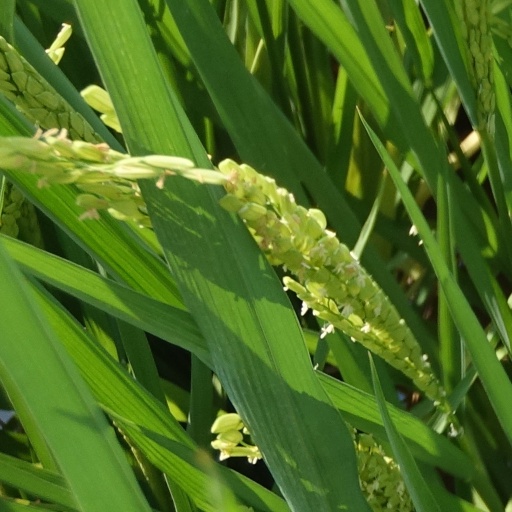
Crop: rice